Shrewsbury School

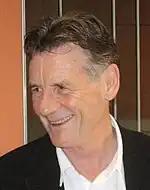

Cricket was being played at Shrewsbury at least as long ago as the 1840s, with Charles Calvert, who went on to win a Blue at Cambridge captaining the side between 1842 and 1844. The oldest photographic record of a cricket team at the school is from 1868, and a reference was made to an effort to set up a game with Westminster School in 1866 (declined by Westminster) in a House of Commons debate by Jim Prior in 1961. Neville Cardus was the school's cricket professional in the early twentieth century.